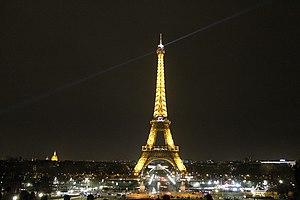
Tour Eiffel vue de nuit
La tour Eiffel est une tour de fer puddlé de 324 mètres de hauteur située à Paris, à l’extrémité nord-ouest du parc du Champ-de-Mars en bordure de la Seine dans le 7ᵉ arrondissement. Son adresse officielle est 5, avenue Anatole-France.